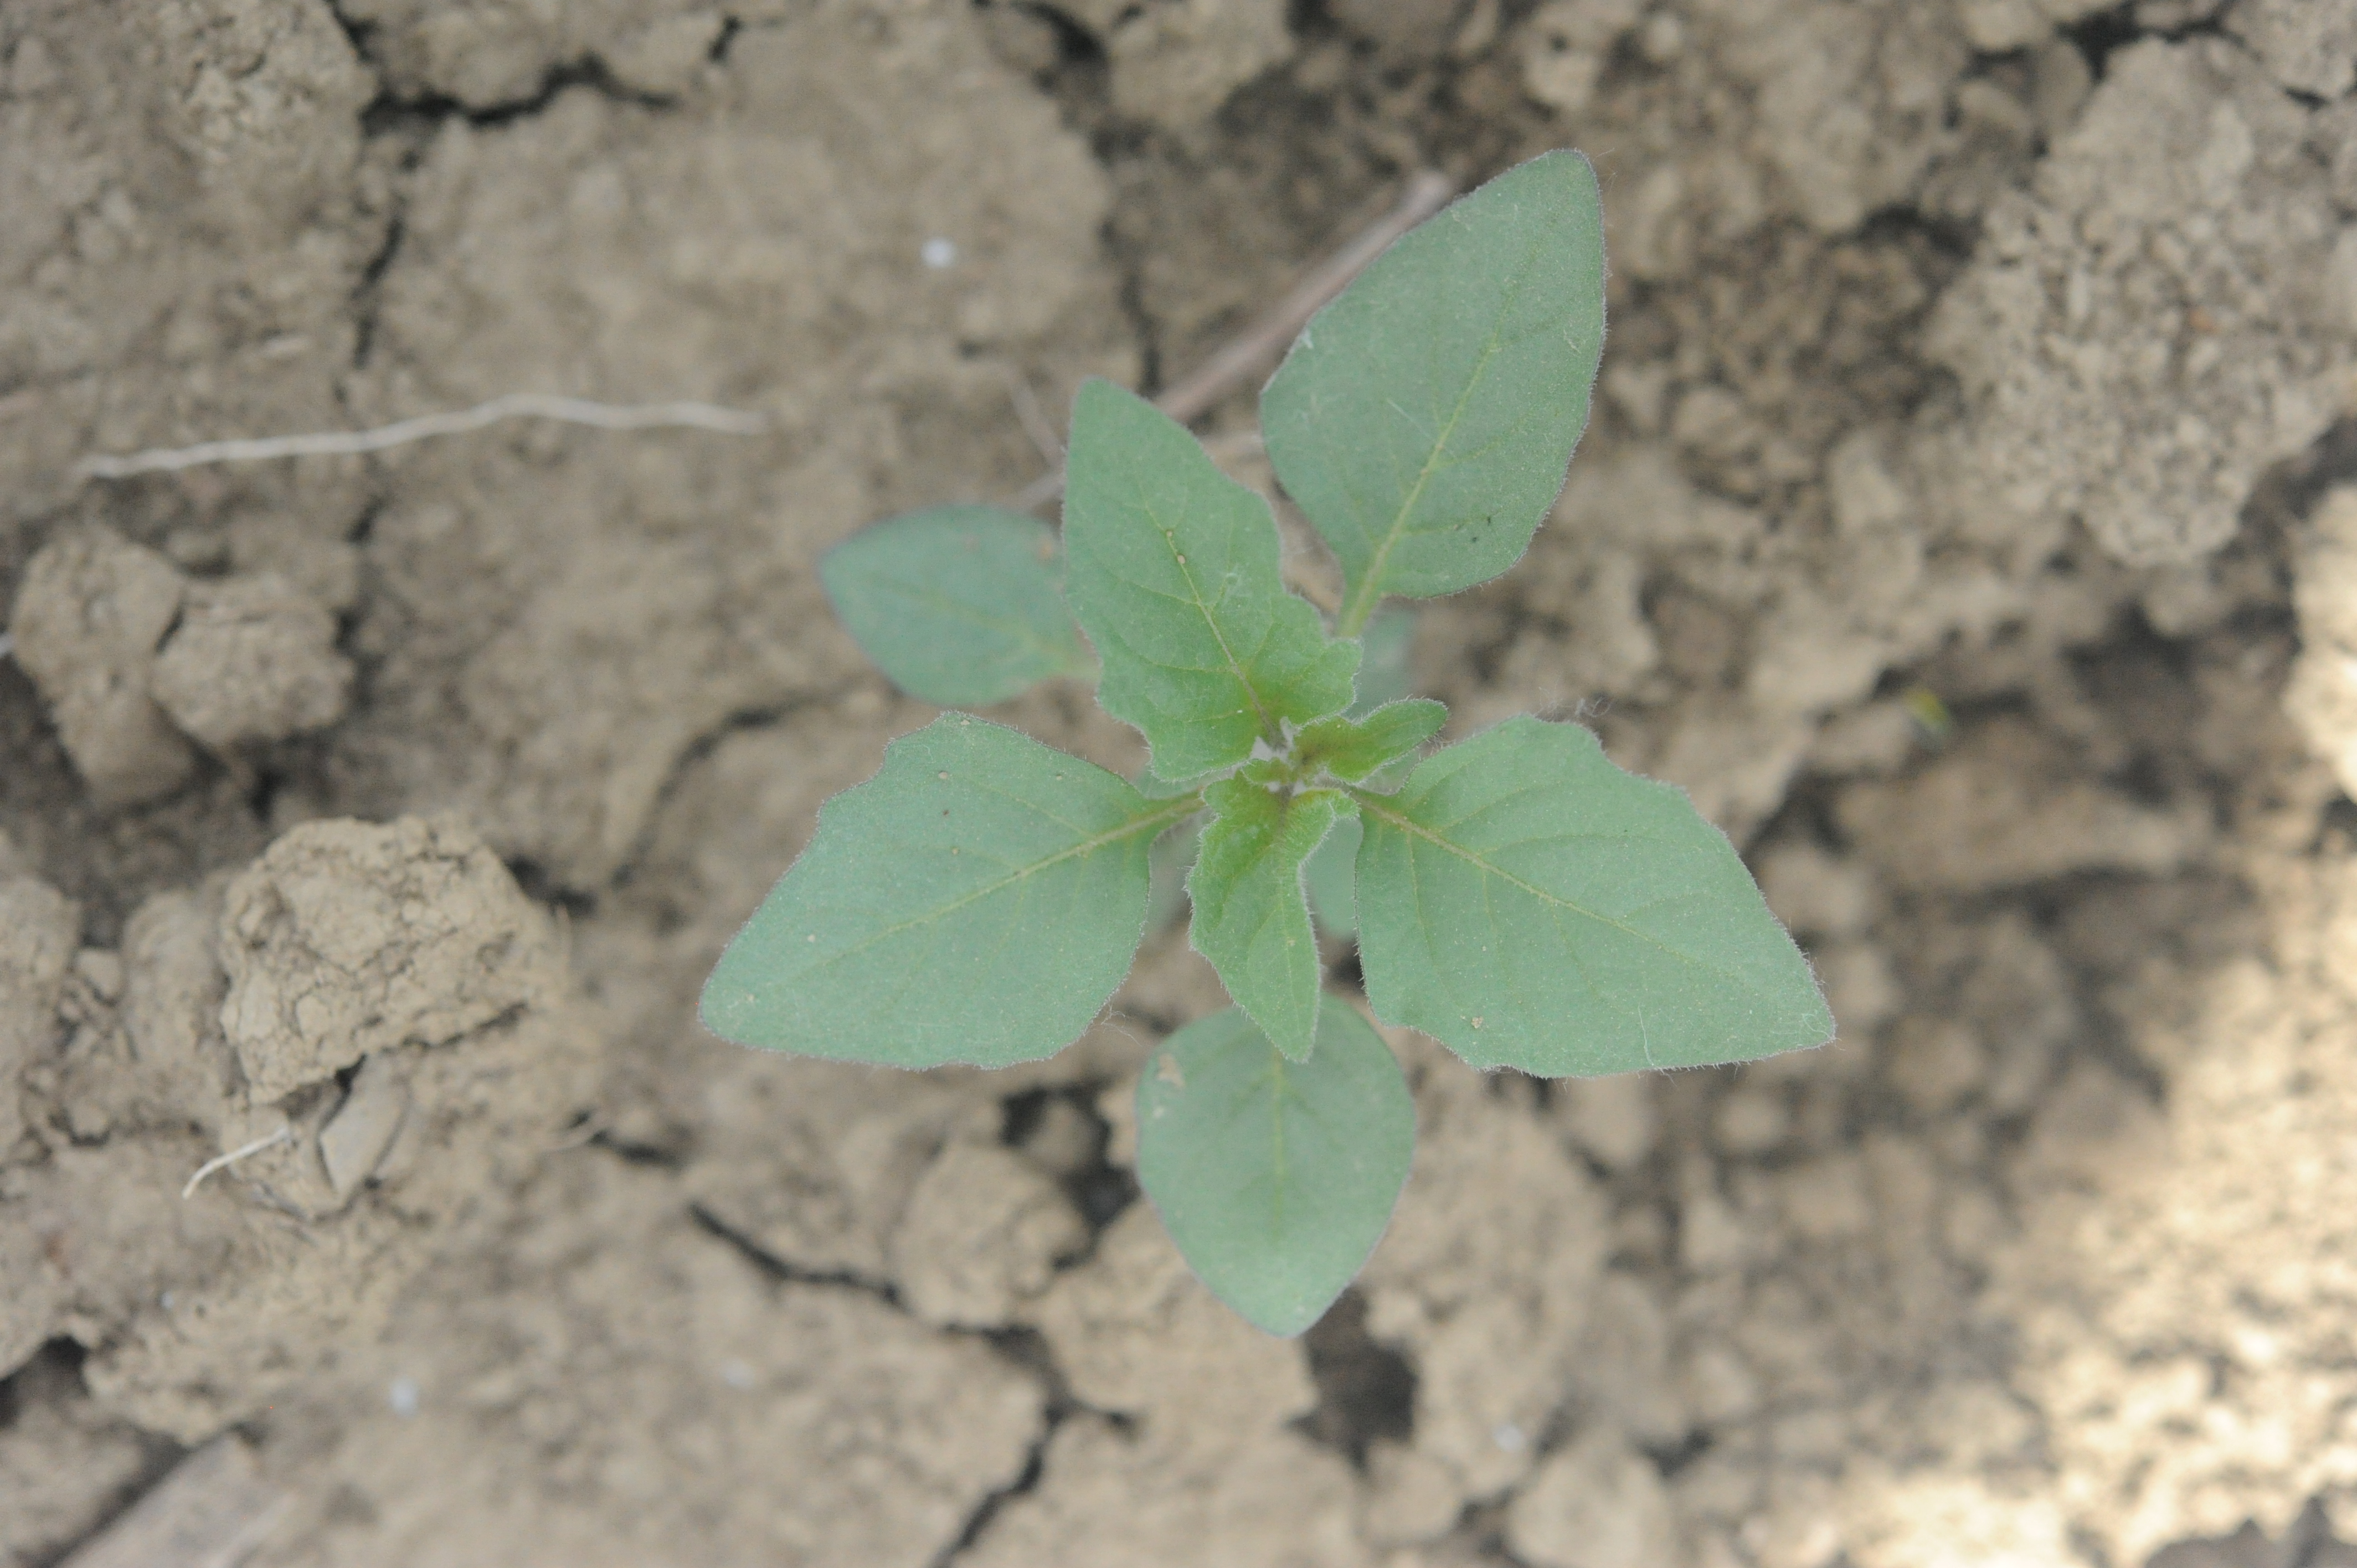
Label: black_nightshade